Kaiser Wilhelm Institute of Anthropology, Human Heredity, and Eugenics

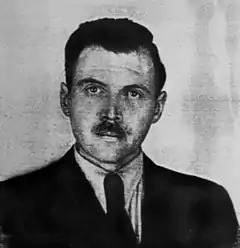
Josef Mengele in 1956

In its early years, and during the Nazi era, it was strongly associated with theories of Nazi eugenics and racial hygiene advocated by its leading theorists Fritz Lenz, (first director) Eugen Fischer, and by its second director Otmar von Verschuer.